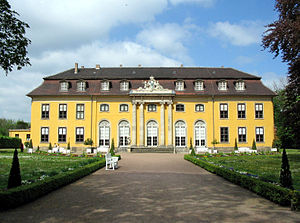
Mosigkau Slot
Slottet Mosigkau, set mod haven
Mosigkau Slot ligger i centrum af landsbyen Mosigkau otte kilomter syd for Dessau-Rosslau. Rokokoslottet blev bygget mellem 1752 og 1757 og skulle tjene som sommersted for ejerne.